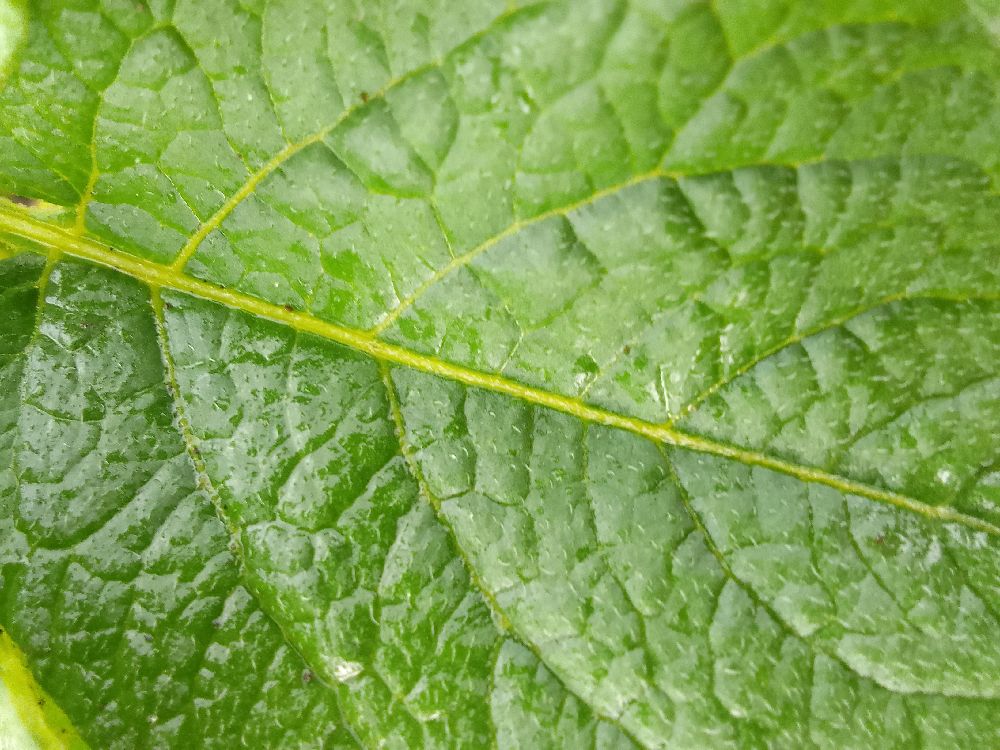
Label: Healthy